Social and economic stratification in Appalachia

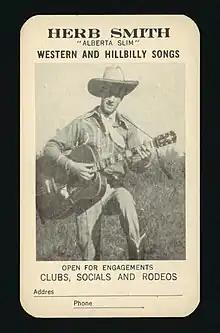
Alberta Slim, a country singer that sang Appalachian music. The stereotypical work 'Hillbilly' being used in his music genre.

These stereotypes have been present for as long as people can remember, as people are unsure of exactly where titles like "hillbillies" came about. It has been said that it came all the way from colonial times when Scotch-Irish immigrants came over to America, and others have said it was given to supporters of King William III during the Williamite war, but was not used much in America until much later. It is known that up until the 1880s, Appalachia was seen just like any other rural area. People then began to view the Appalachian cultures as 'behind' during the industrial revolution, when the way of life was different in Appalachia as they did not adjust as quickly. The classical hillbilly behavior came about in the 1920s during the Great Depression. Appalachian music was a result of prohibition and the hardships that came along with this time period, which was a big part in how people viewed those from Appalachia. After the stereotype was created the media took this and exploited the image of poor people without electricity that were lazy and it became known to be like that.